Edwin Katzen-Ellenbogen

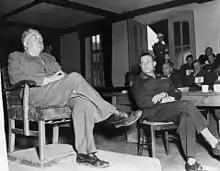
Katzenellenbogen testifies during his trial

In September 1945, Katzenellenbogen was arrested by the British occupation authorities in Marburg. In the Buchenwald Camp Trial (part of the Dachau Trials), he was charged along with 30 others. Katzenellenbogen was accused of mistreating prisoners and killing 1000 of them via lethal injection. After being found guilty, Katzenellenbogen requested a death sentence in a very twisted manner, by referring to himself in the third person and not actually admitting his guilt: